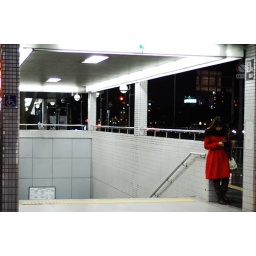
girl in red coat sanjo